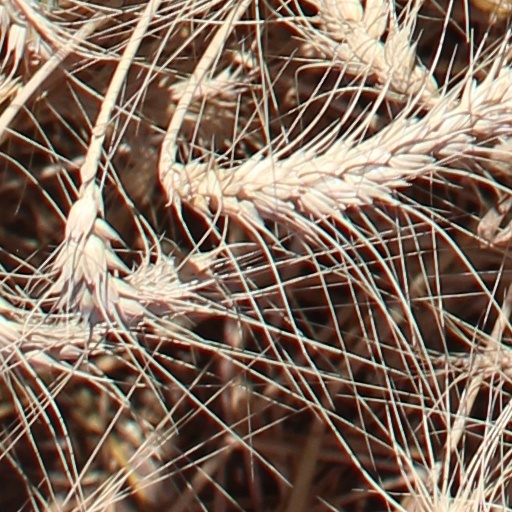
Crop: wheat